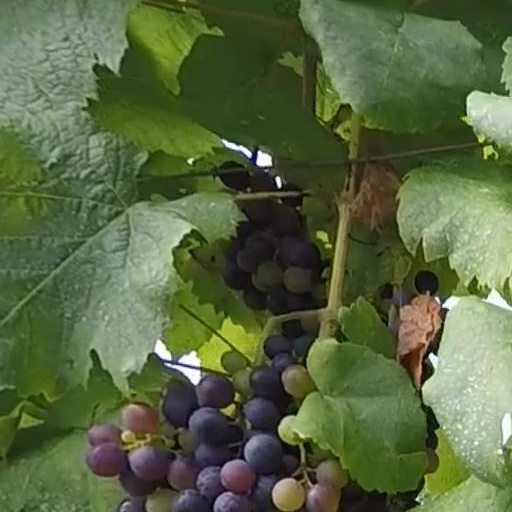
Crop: grape